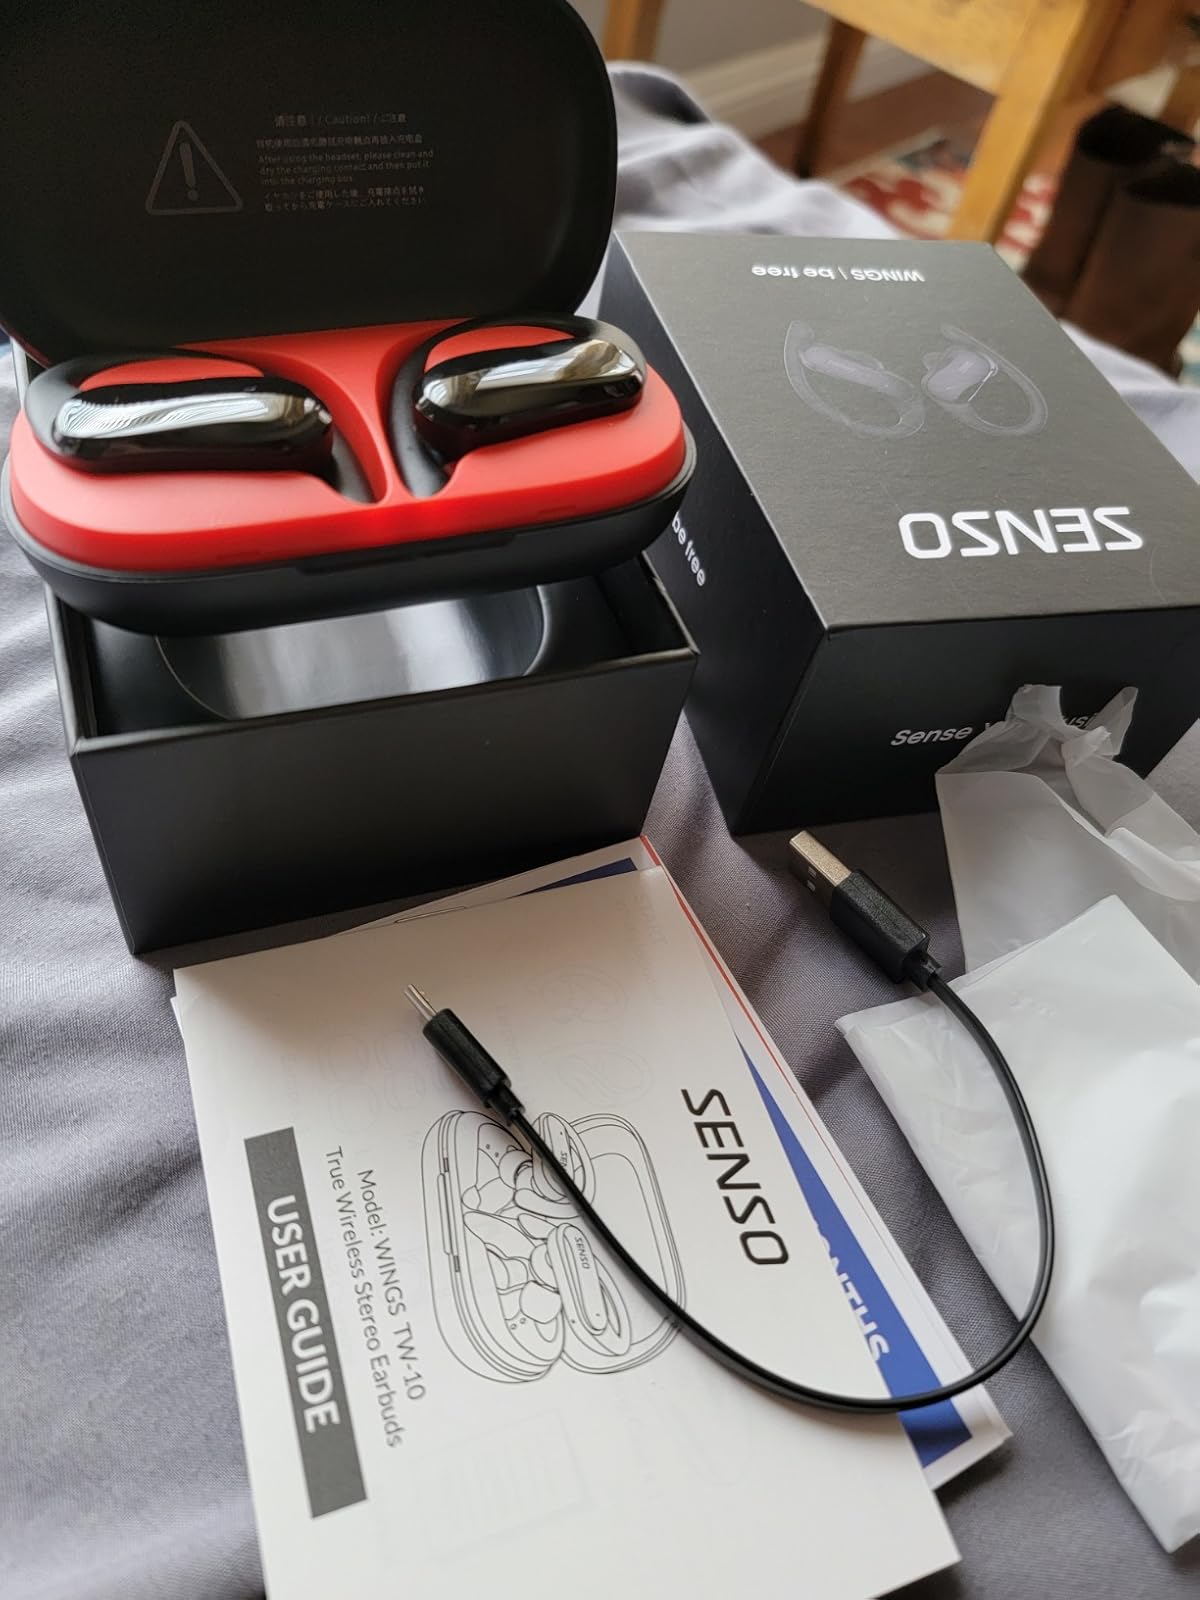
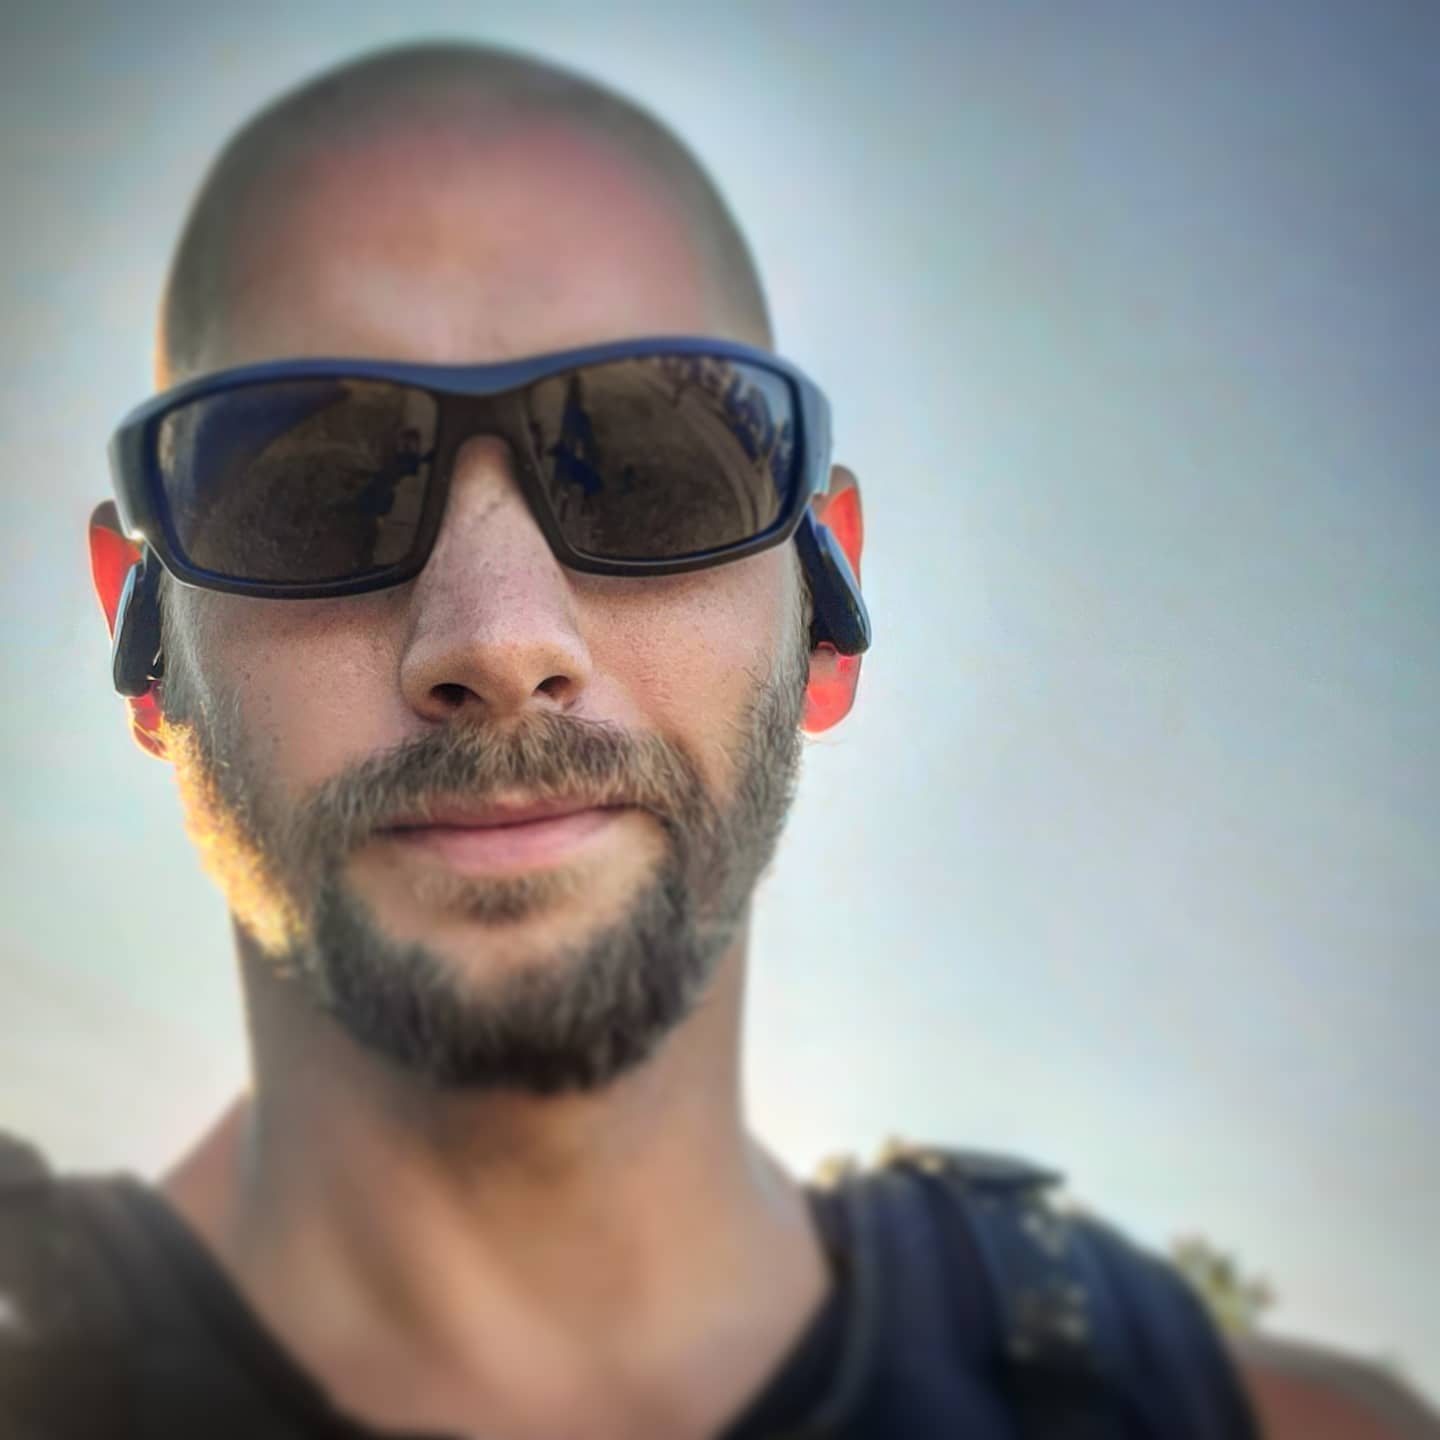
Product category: earbuds
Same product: yes